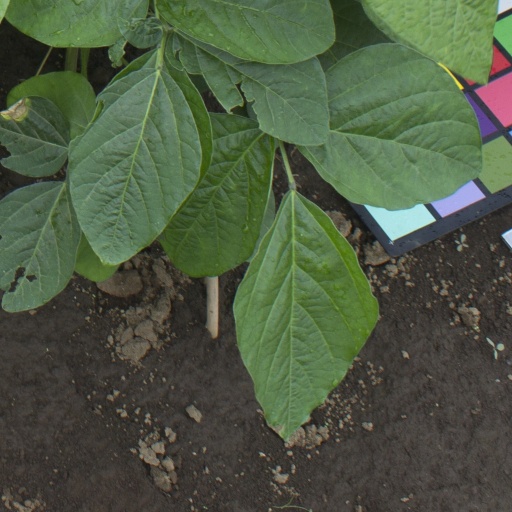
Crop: soybean